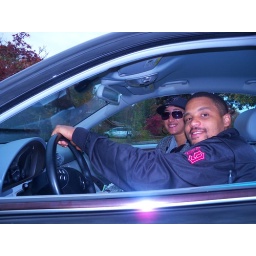
Overcast day Had the subject in front of a black car. Could be used as a car Ad